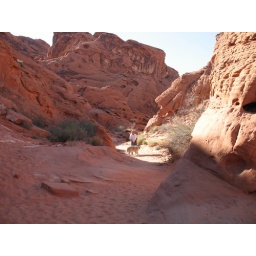
a natural basin in the rock where water collects after rainfalls, sometimes remaining for months